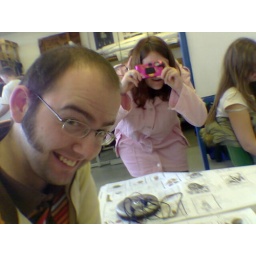
this was taken in class at college, the 1 with the glasses is james and the other person taking the picture is liddy.